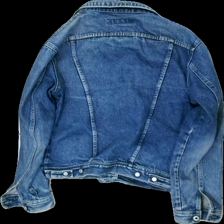
View: back
Type: Jacket
Category: Unisex
Brand: Not in the list
Brand text on label: Wild Jeans
Colors: Blue
Cut: Regular
Size: M
Season: All
Trend: Denim
Price range: 50-100
Recommended usage: Reuse
Comment: slightly yellow collar